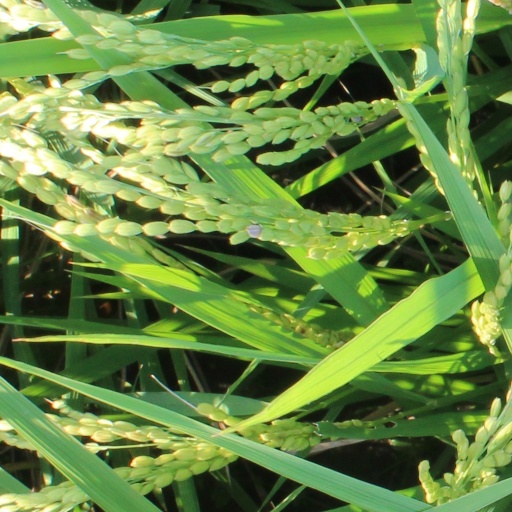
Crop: rice